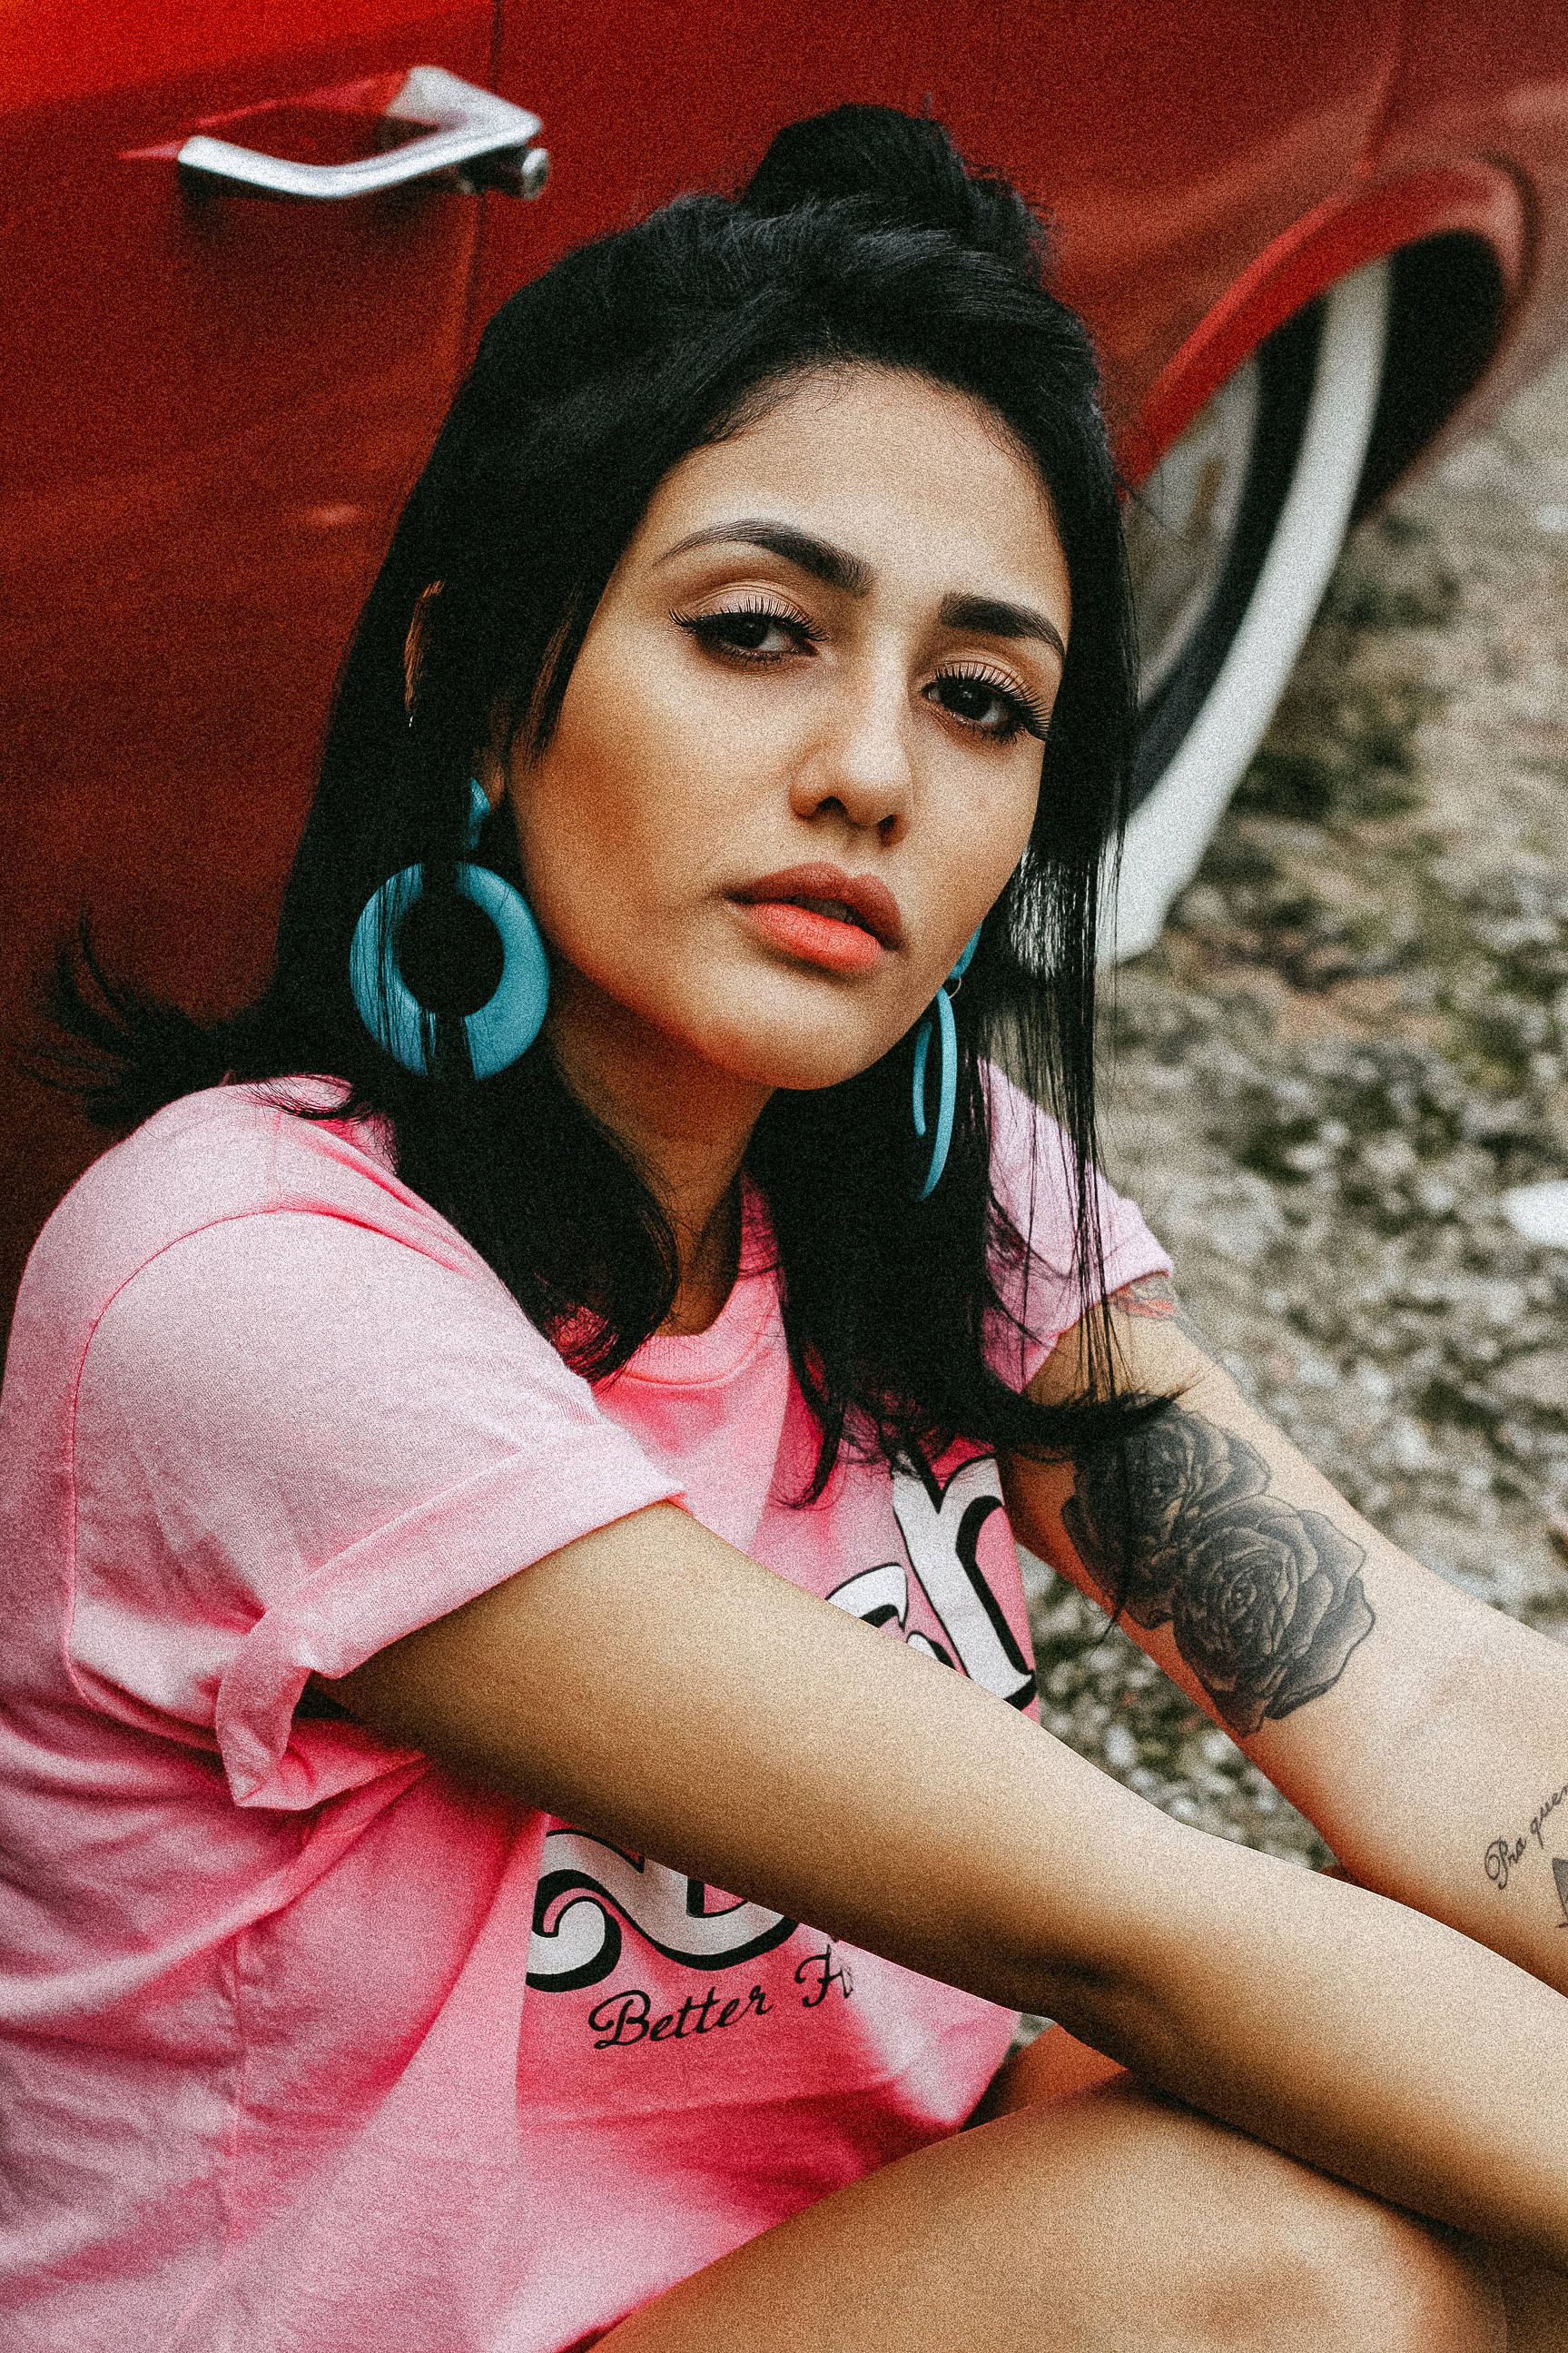
person, girl, woman, photography, trunk, leg, portrait, model, red, lady, smile, human body, black hair, thigh, photograph, skin, beauty, image, organ, abdomen, photo shoot, portrait photography